Chalepogenus

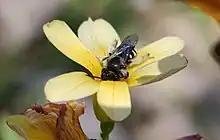
"Chalepogenus herbsti" (Herbst's Mini-Oil Digger) visiting an Iridaceae flower.

The family Iridaceae comprises seven subfamilies, and within the subfamily Iridoideae, there are five tribes. One of these tribes is the Sisyrinchieae, which consists of four genera exclusively found in the Americas: "Olsynium", "Sisyrinchium", "Solenomelus", and "Tapeinia". Among Neotropical Iridoideae, the genus "Sisyrinchium" is the most diverse. Many of its species produce floral oil, which attracts oil-collecting pollinators, such as "Chalepogenus" bees.